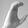
ASL letter: C